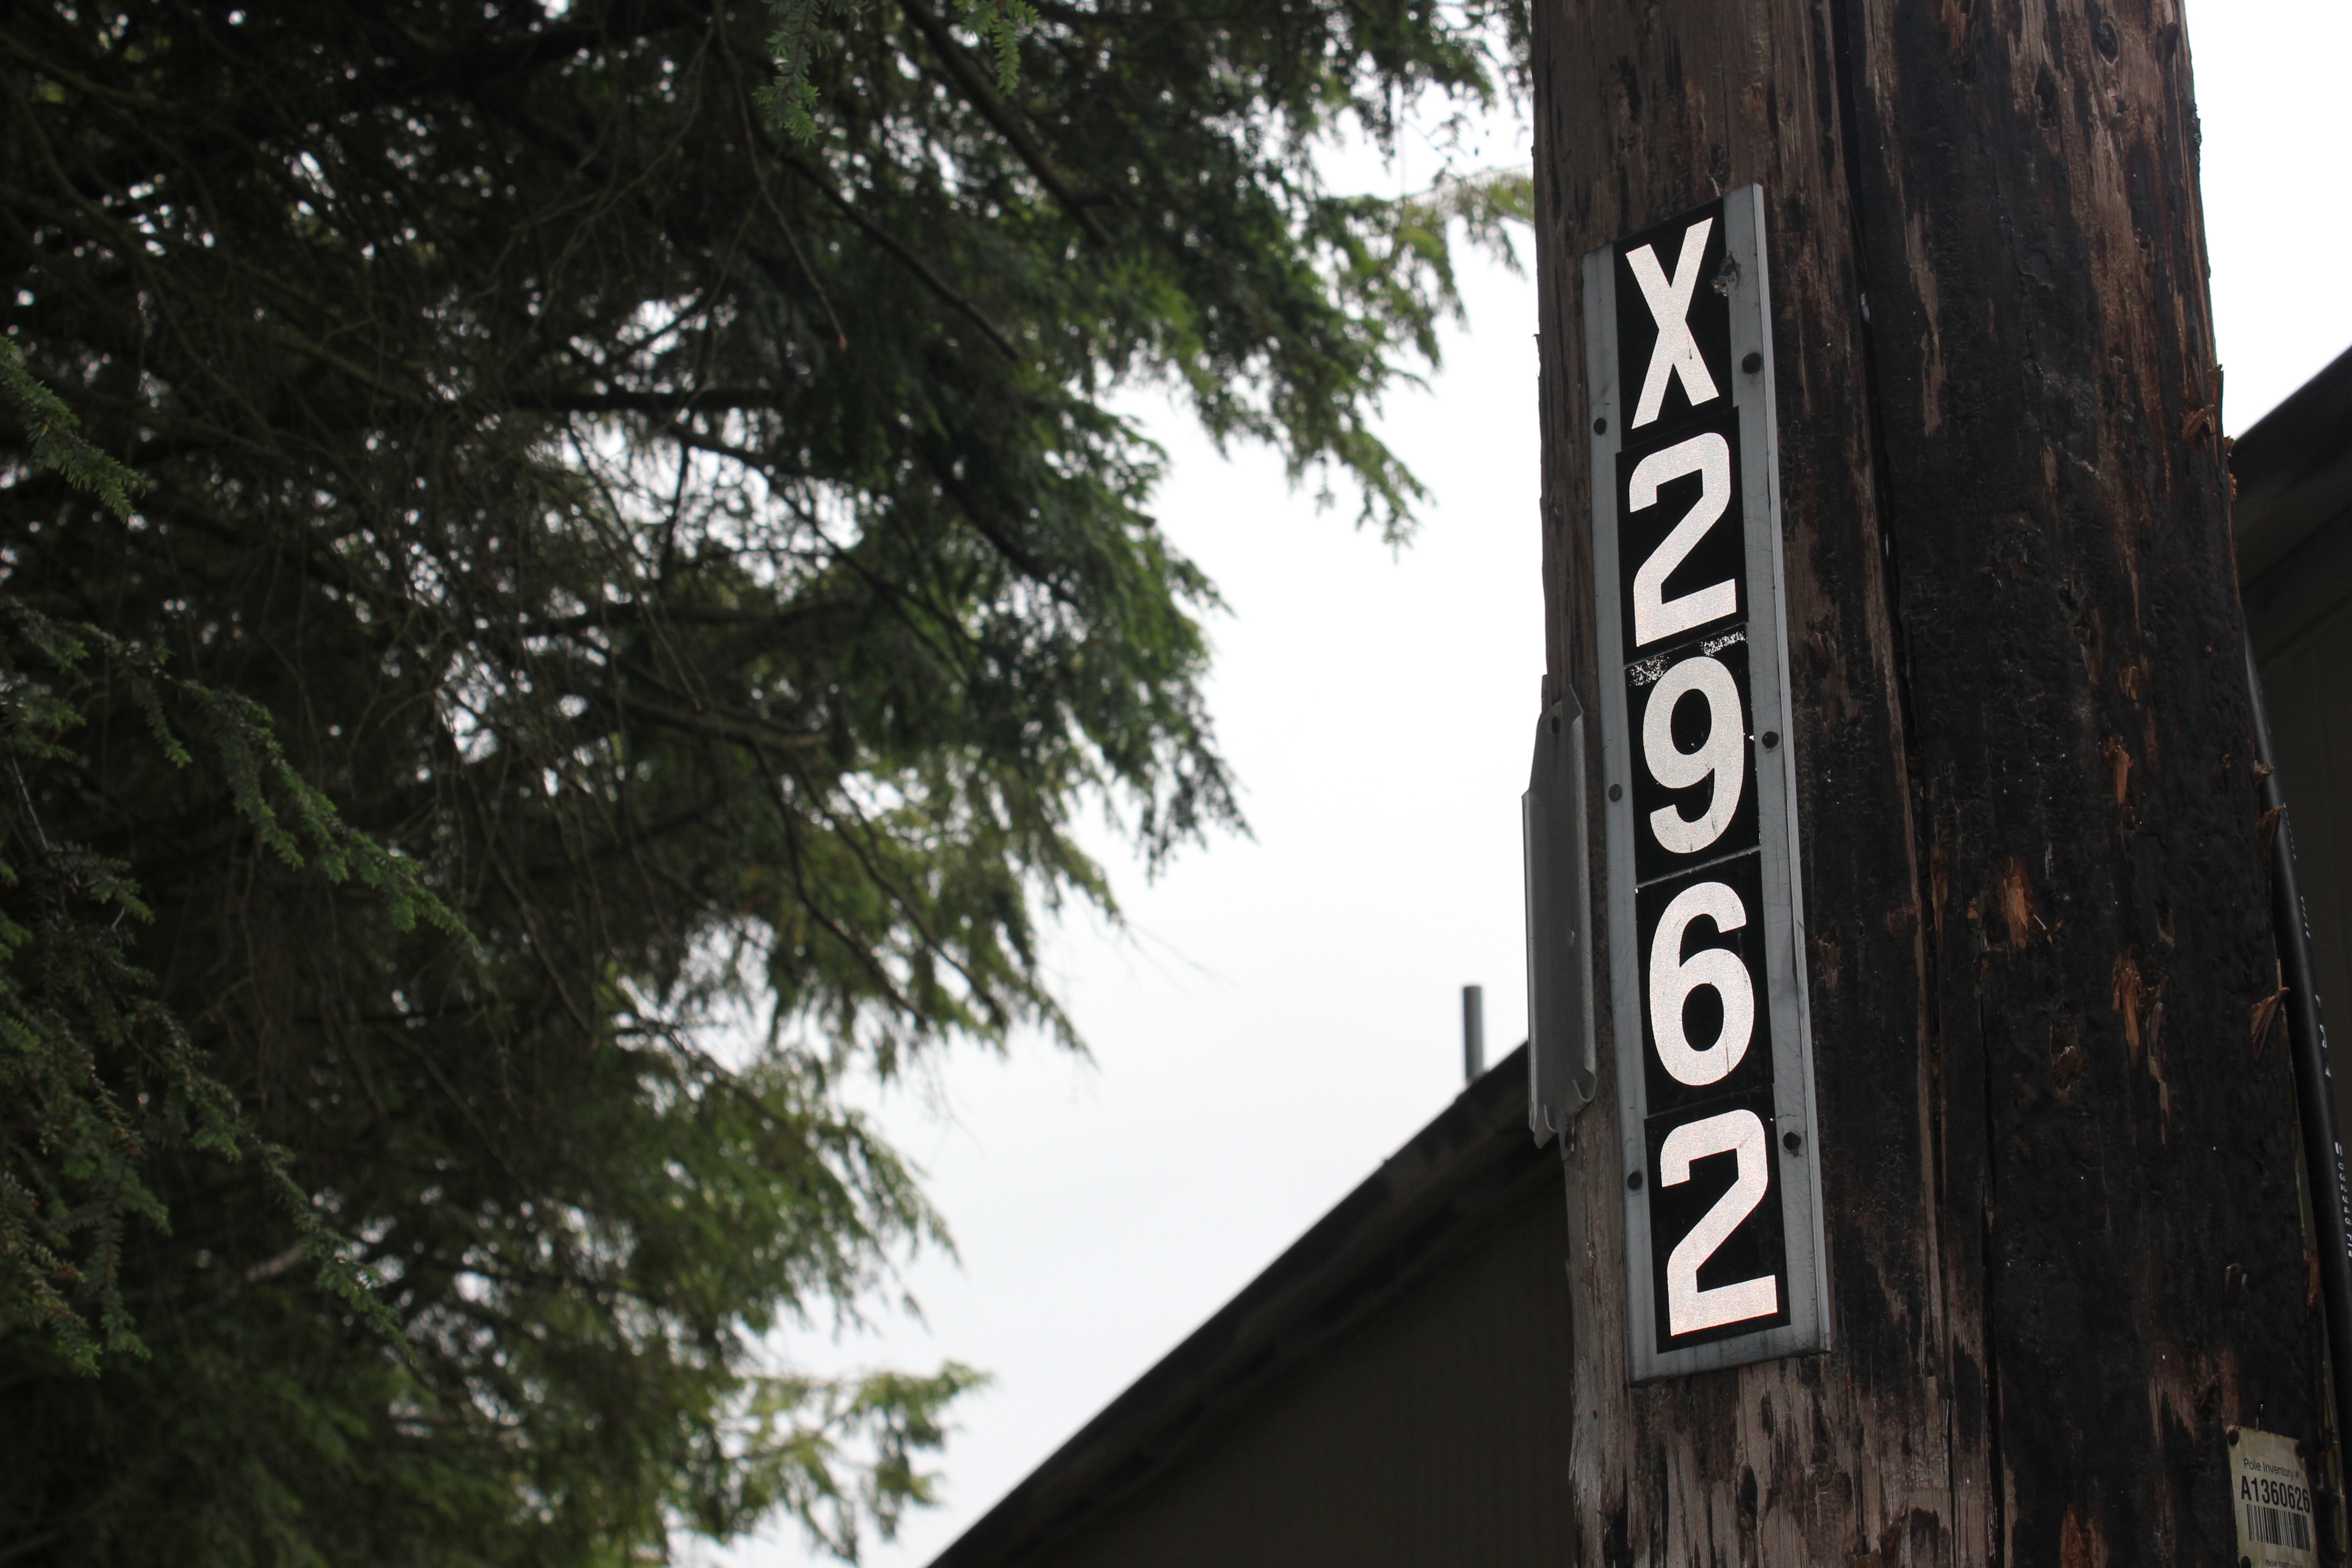
tree, sign